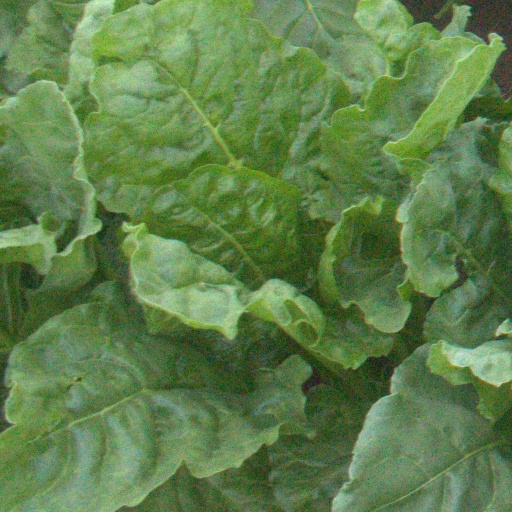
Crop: sugar beet